1916 Buffalo High School

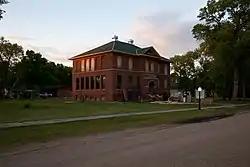
School building in 2009

The 1916 Buffalo High School, also known as Buffalo-Tower City Senior High School, is a property in Buffalo, North Dakota that was listed on the National Register of Historic Places (NRHP). It is located near the center of Buffalo, near the Old Stone Church which is also NRHP-listed.